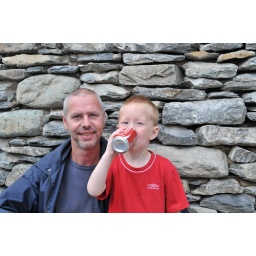
peter and benj against a slate stone wall